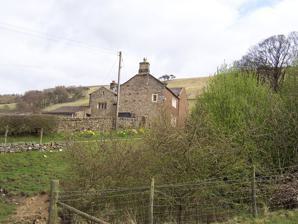
Building: Smelter Farmhouse
Country: United Kingdom
Year built: 1701
The building, in 2006 Historic building in Bishopdale, North Yorkshire, England Smelter Farmhouse is a historic building in Bishopdale, North Yorkshire , a valley in England. Smelter is the second farm from the top of Bishopdale.  The farmhouse is dated 1701, and was probably built for John Horner.  A Mediaeval hearth has been found on the hillside nearby, and the building's name is probably a reference to this.  In 1908, it was described as "a quaint-looking structure", and was the house of the local gameskeeper.  It was Grade II* listed in 1969, but was uninhabited for a time later in the century. The farmhouse is in stone with quoins , and a stone slate roof with stone coping and shaped kneelers.  There are two storeys and an irregular U-shaped plan, with a front range of three bays , a rear wing on the left, and a shorter staircase wing on the right.  The central doorway has an elaborately moulded surround, the inner moulding forming a stepped head with the date and initials on the spandrels .  Above is a pulvinated frieze and a segmental pediment .  The window over the doorway has a single light with a stepped head, there is an oval fire window, and elsewhere are double- chamfered mullioned windows, some with segmental-arched lights, and some with hood moulds . See also Grade II* listed buildings in North Yorkshire Listed buildings in Bishopdale, North Yorkshire References ^ Bogg, Edmund (1908). Richmondshire . James Miles. ^ Clough, Robert T. (1980). The Lead Smelting Mills of the Yorkshire Dales and Northern Pennines . 9780950644608. ^ a b Historic England . "Smelter Farmhouse (1318314)" . National Heritage List for England . ^ Grenville, Jane; Pevsner, Nikolaus (2023) [1966]. Yorkshire: The North Riding . The Buildings of England. New Haven and London: Yale University Press . ISBN 978-0-300-25903-2 . 54°14′29″N 2°03′21″W / 54.2415°N 2.0559°W / 54.2415; -2.0559